Derrick Alston

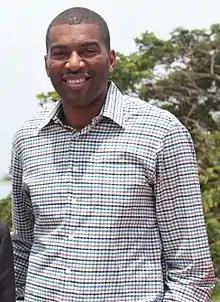
Alston in 2014

Derrick Samuel Alston Sr. (born August 20, 1972) is an American basketball coach and former player who serves as an assistant coach for the Wisconsin Herd of the NBA G League. In February 2023, Alston became the second head coach of the Montreal Alliance of the Canadian Elite Basketball League (CEBL). He previously coached primarily in the NBA G League, including as the head coach of the Westchester Knicks.